Krapp's Last Tape

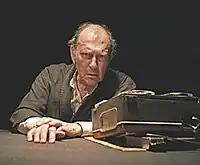
Krapp, as portrayed by Harold Pinter at the Royal Court Theatre in October 2006

As part of the 50th anniversary season of the Royal Court Theatre, in October 2006, directed by Ian Rickson, English playwright Harold Pinter performed the role of Krapp in a sold-out limited run of nine performances to great critical acclaim; a performance of this production was broadcast on BBC Four. In this production, Krapp is confined to a motorized wheelchair and the banana business at the beginning is cut; Krapp also uses two tape machines, one to listen to his past recording and the other to record his new tape.